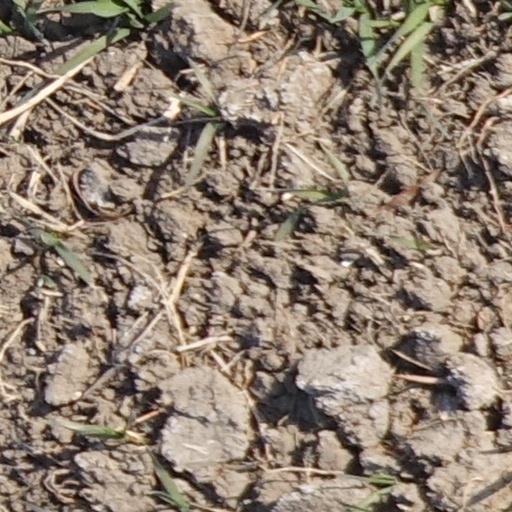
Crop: wheat